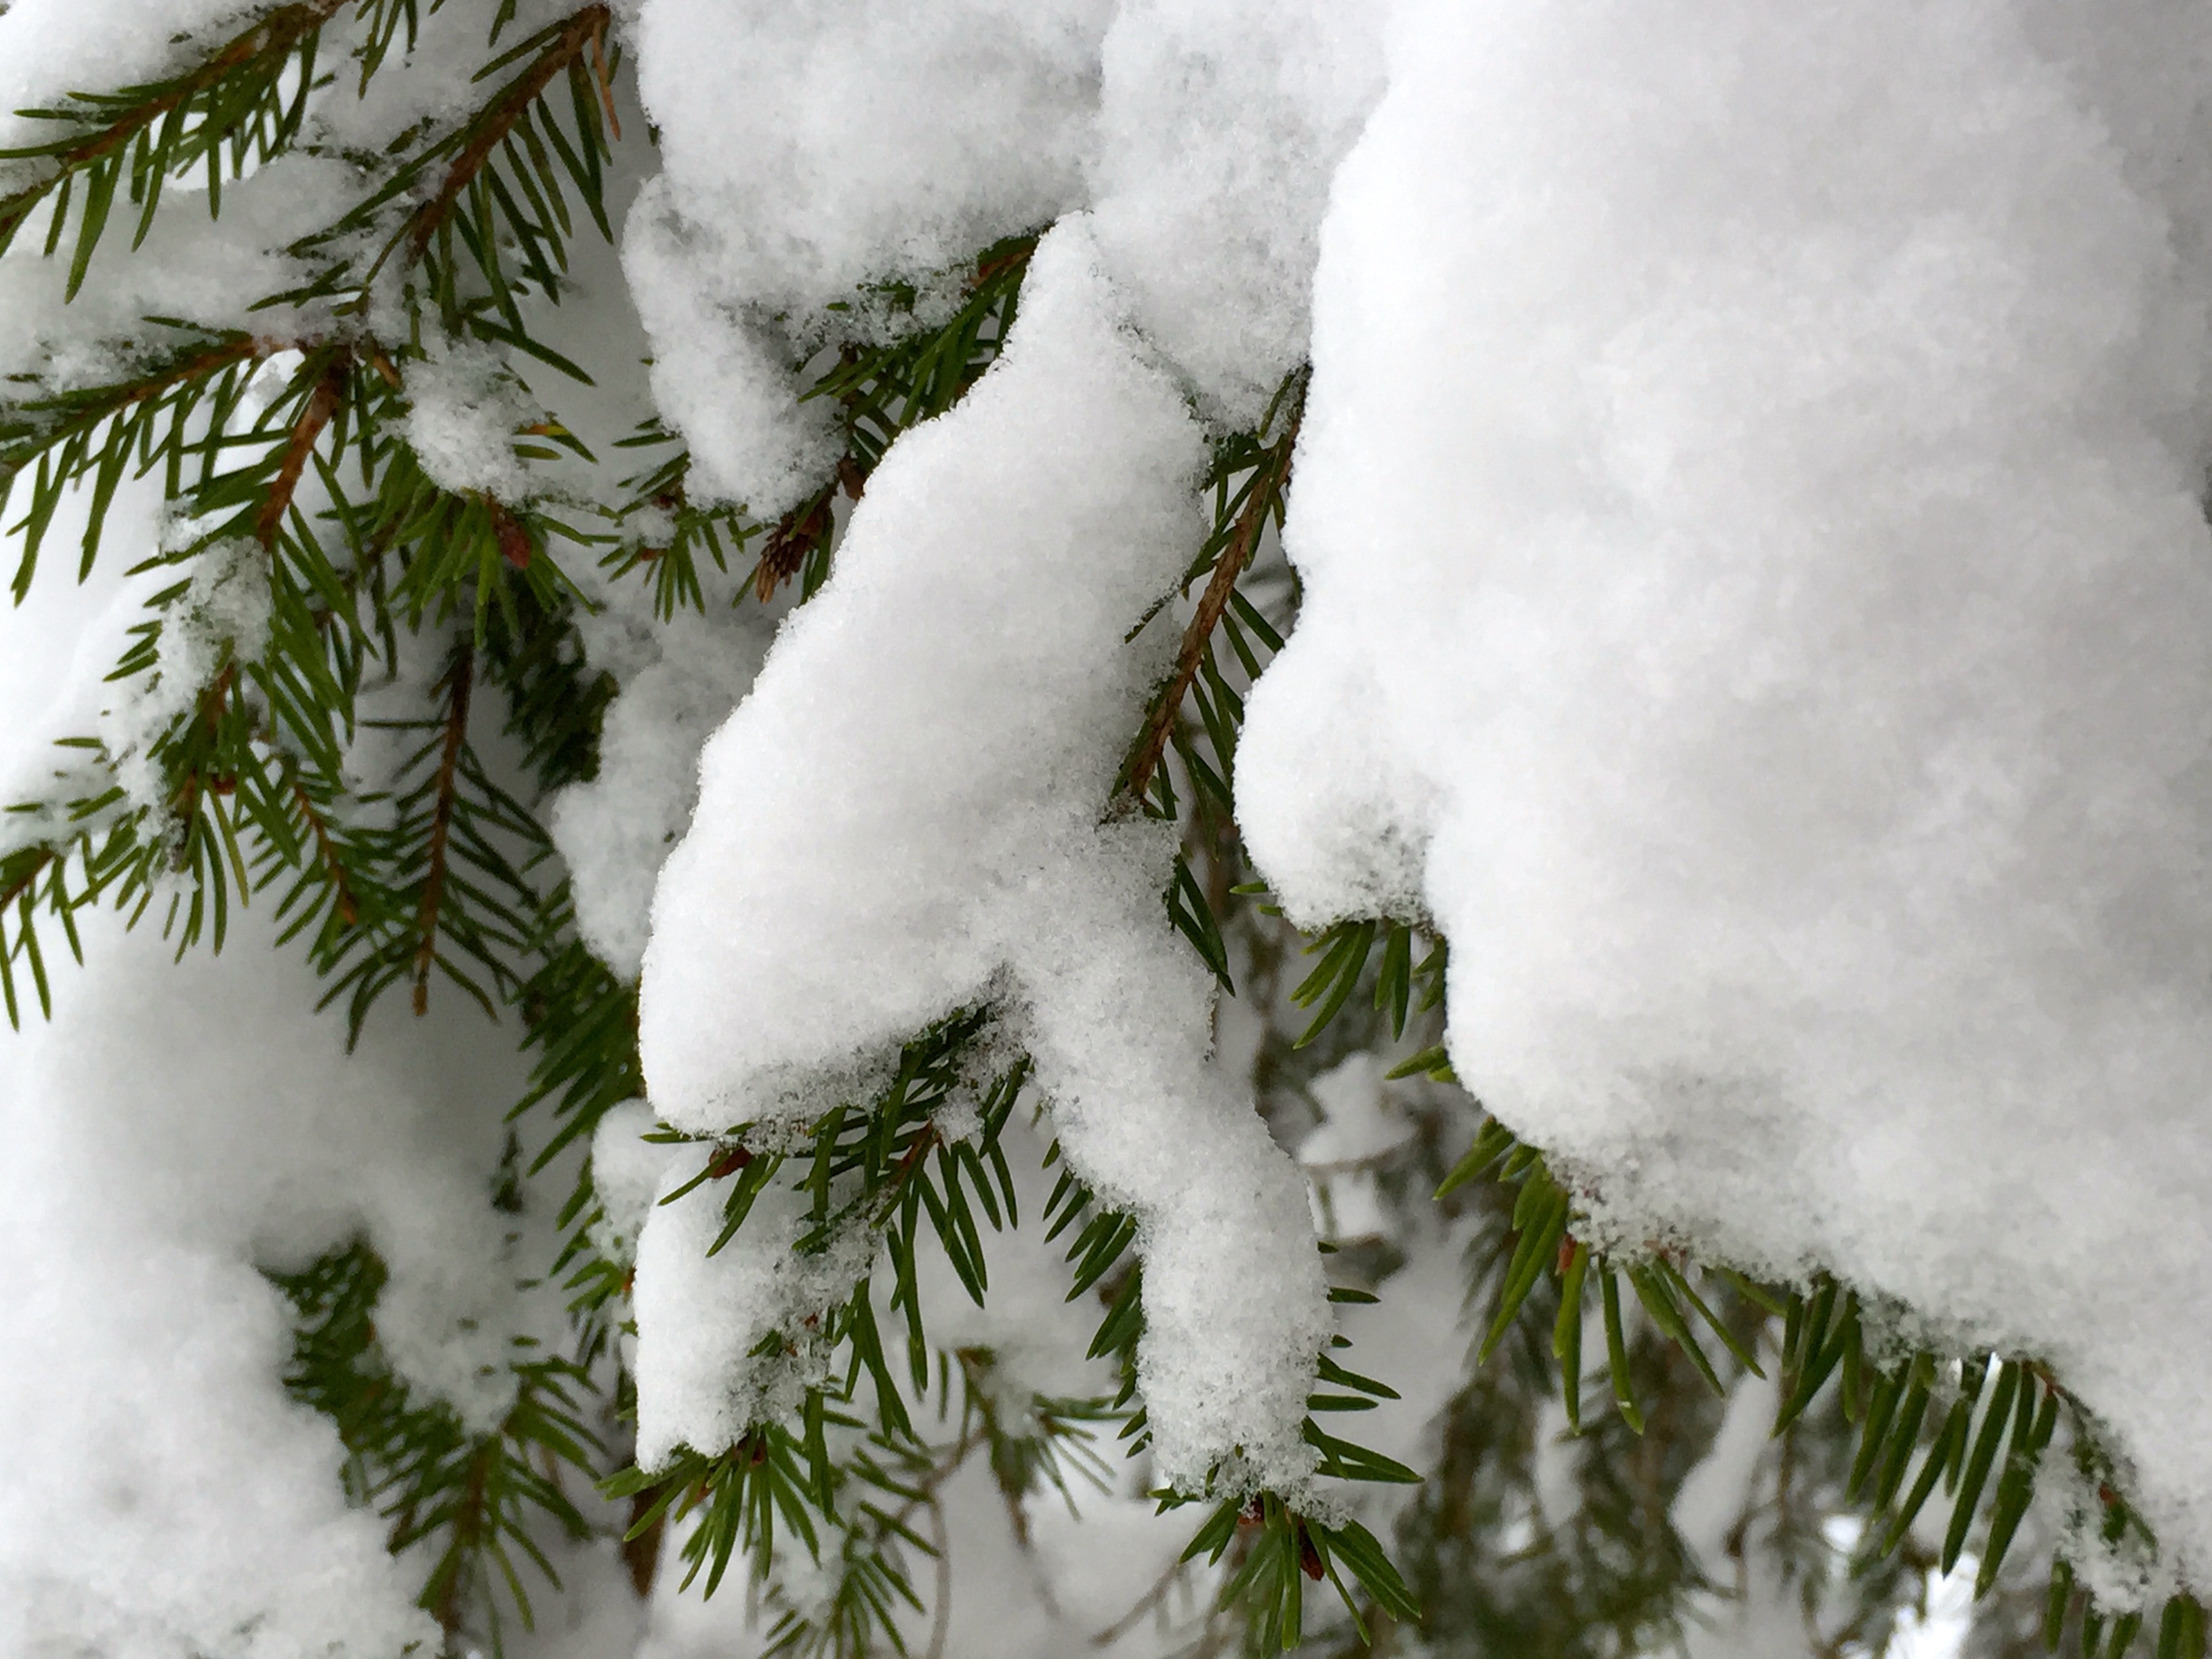
tree, branch, snow, winter, white, frost, weather, fir, season, spruce, blizzard, winter dream, wintry, winter forest, freezing, woody plant